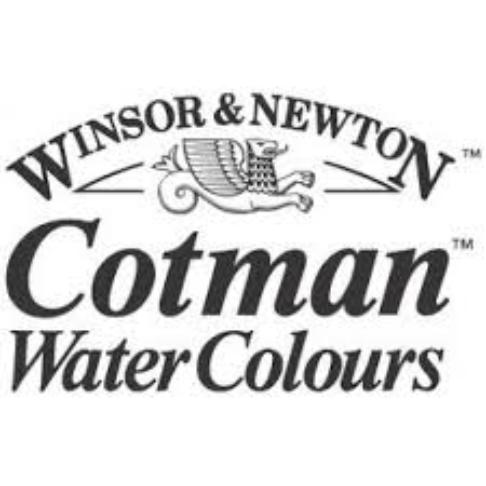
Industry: Leisure